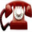
Label: telephone